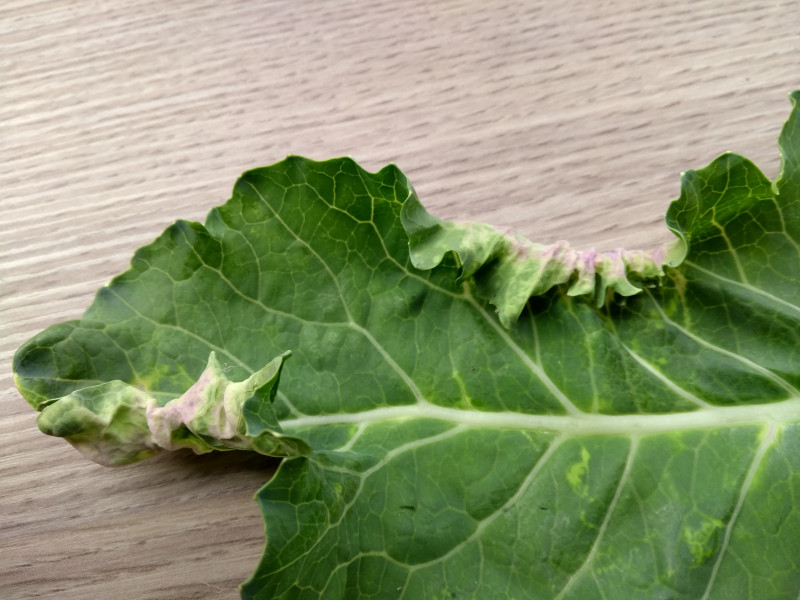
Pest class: cabbage_aphid